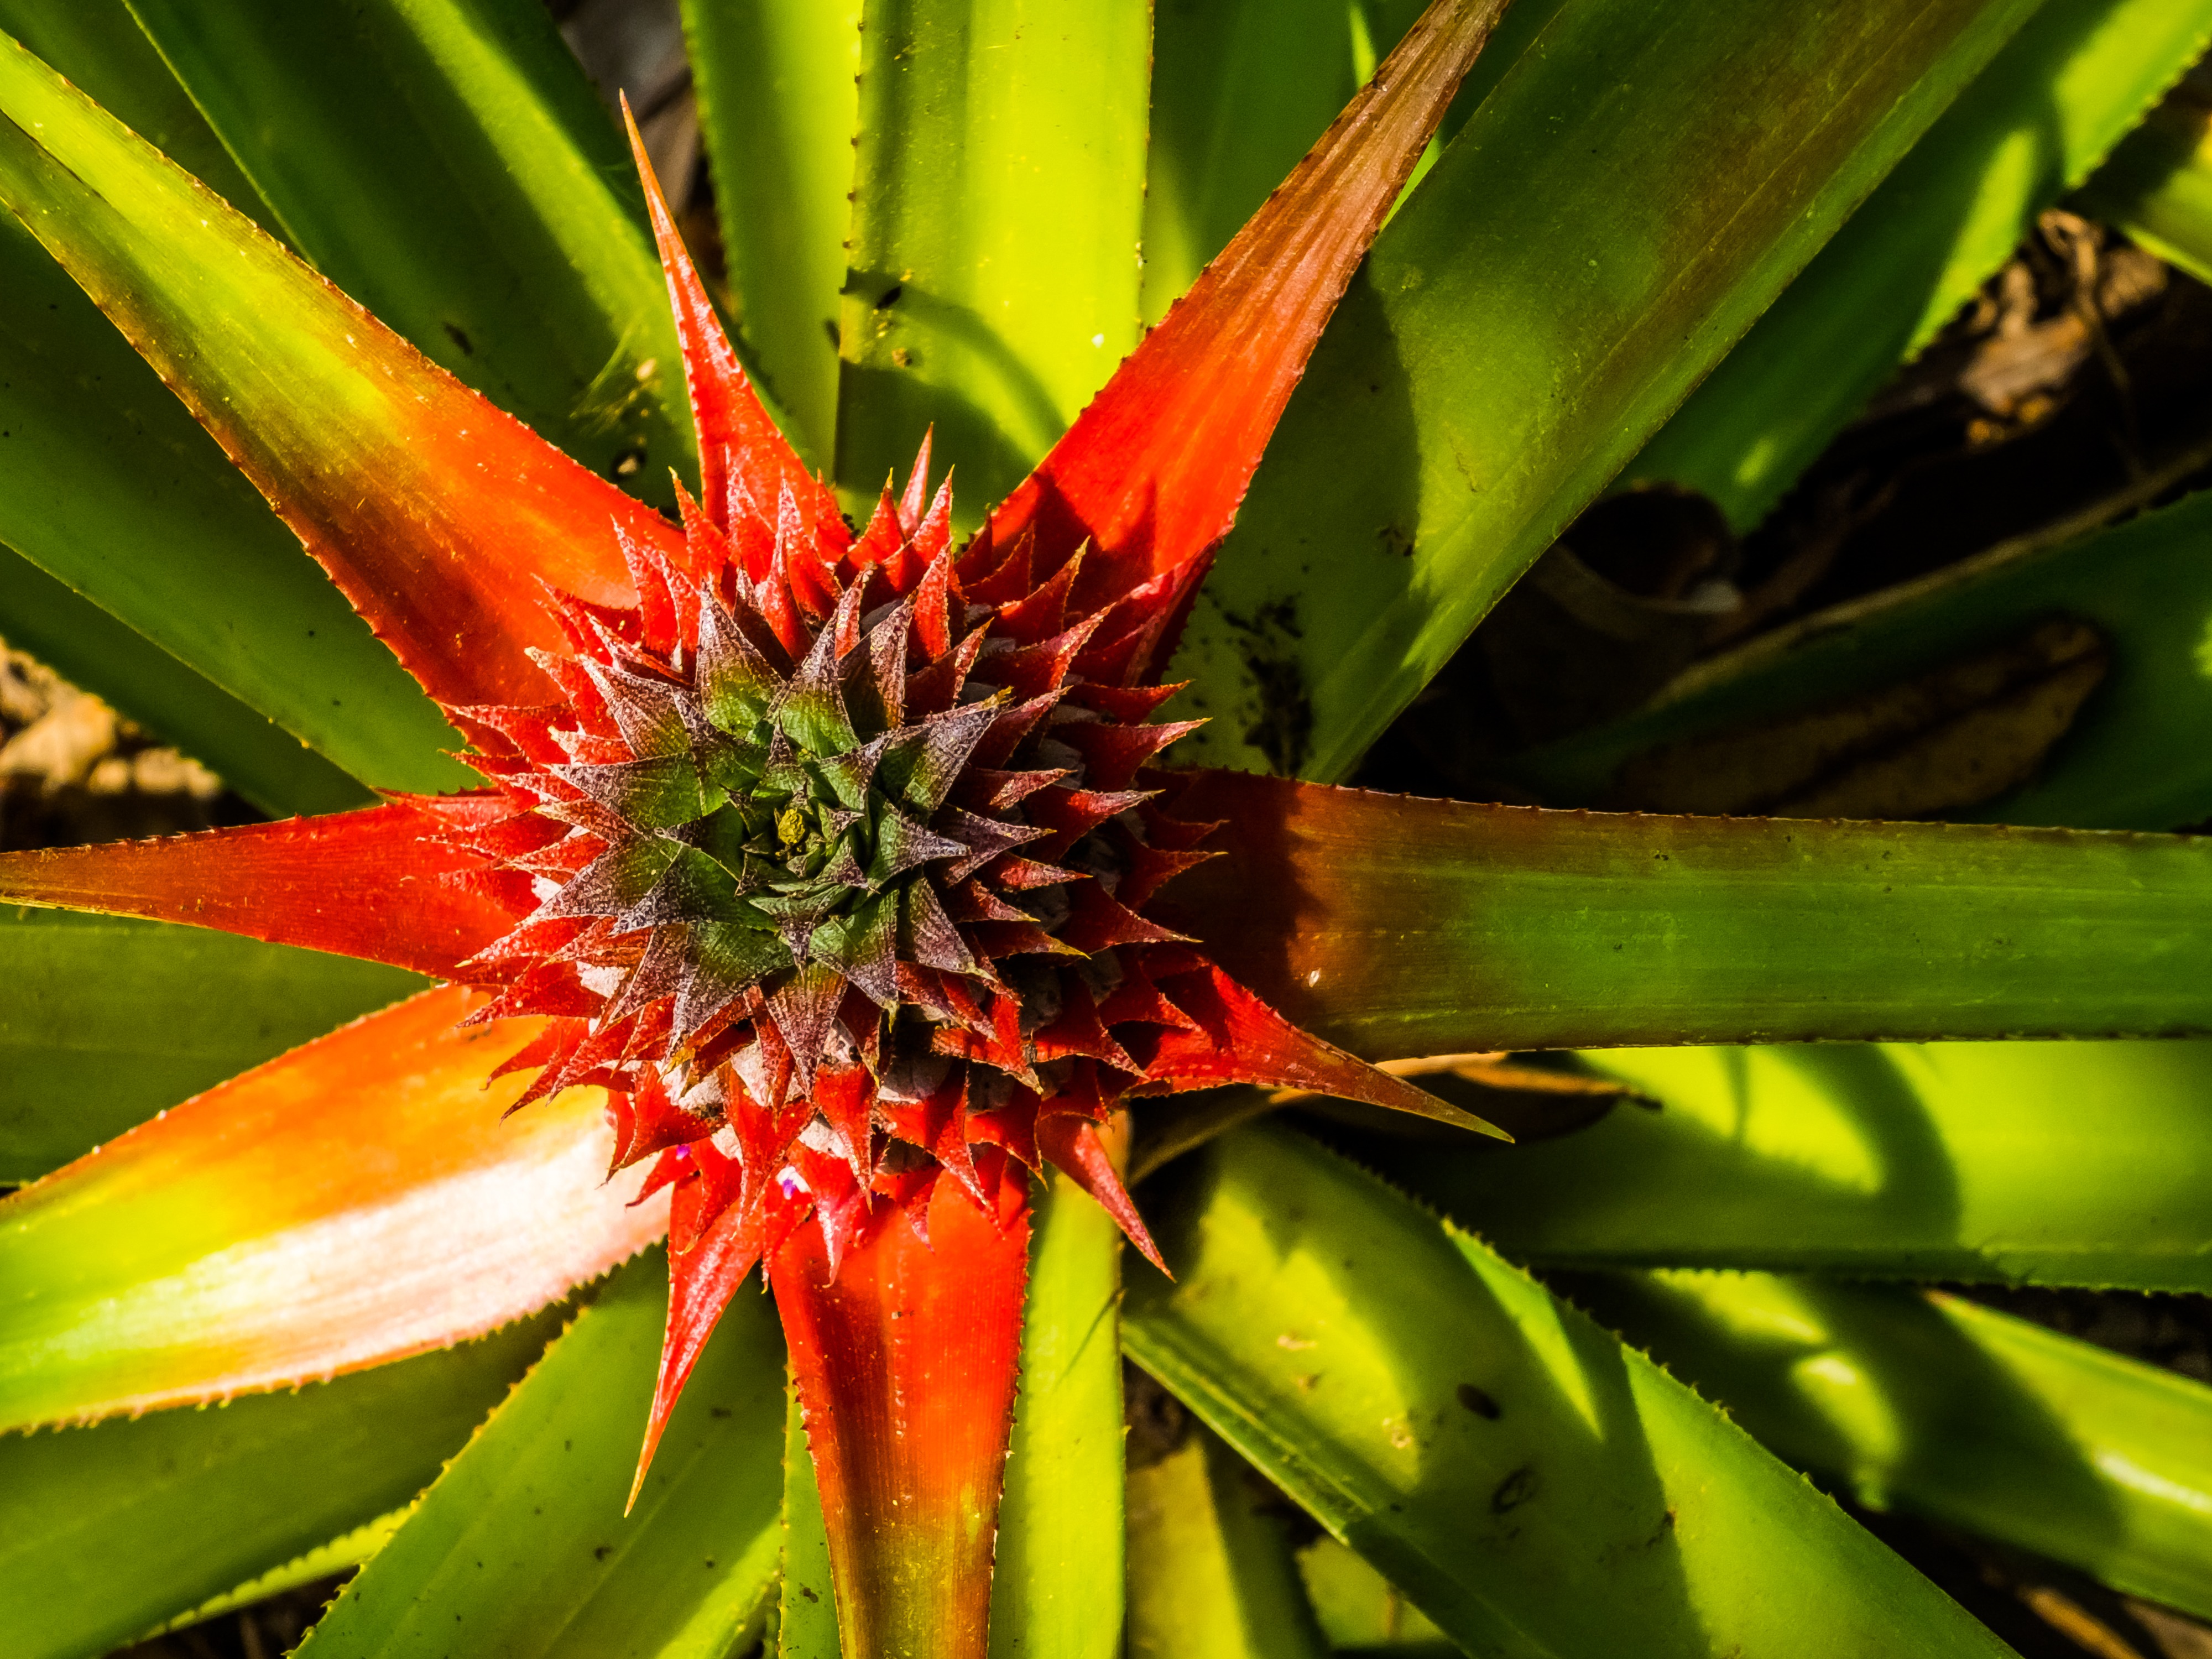
nature, plant, photography, fruit, leaf, flower, green, botany, yellow, flora, fauna, pineapple, wildflower, close up, tropics, macro photography, flowering plant, young pineapple, plant stem, land plant, thorns spines and prickles